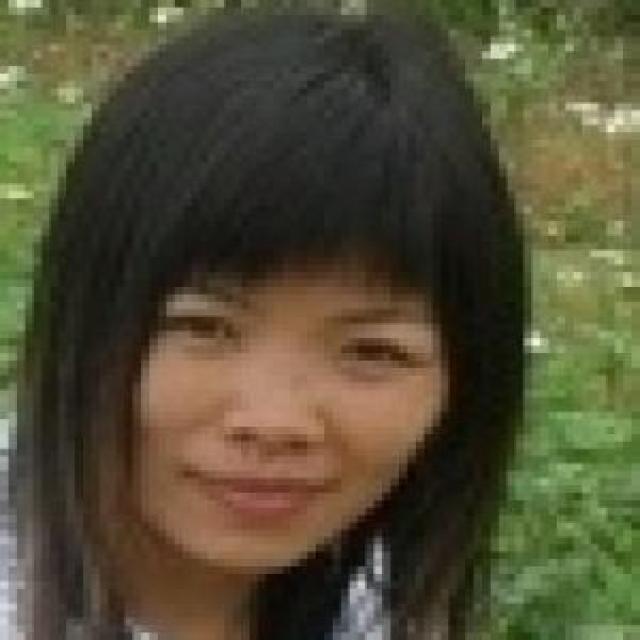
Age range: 21-44